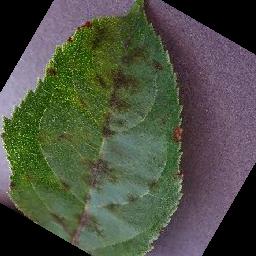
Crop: apple
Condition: scab